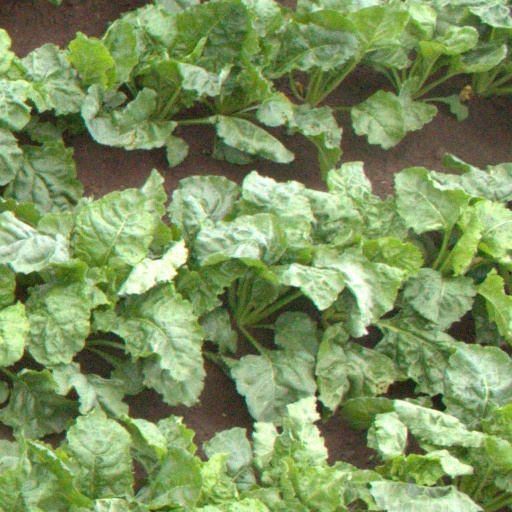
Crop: sugar beet